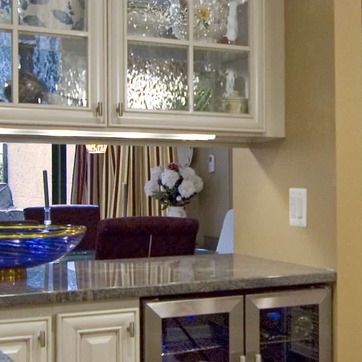
Material: foliage